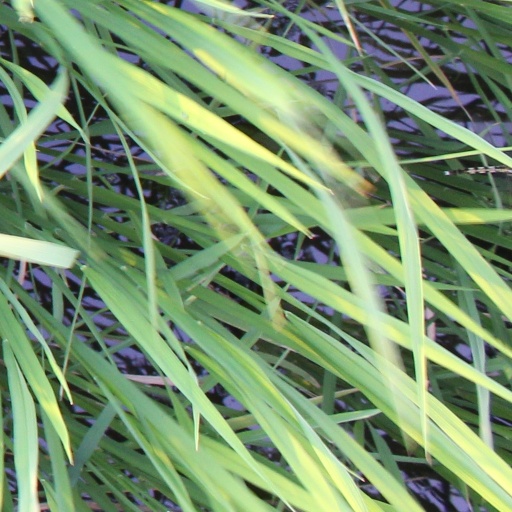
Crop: rice